Titanium

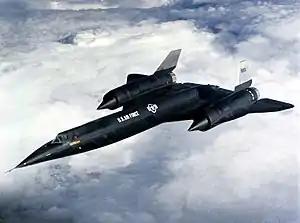
Lockheed A-12, first plane made of 93% titanium

About 95% of all titanium ore is destined for refinement into titanium dioxide, an intensely white permanent pigment used in paints, paper, toothpaste, and plastics. It is also used in cement, in gemstones, and as an optical opacifier in paper.